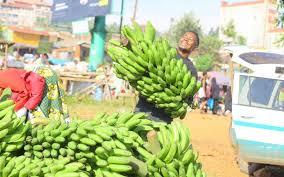
Ni mchana, mwanaume mmoja anang'ang'ana kubeba matoke. Matoke zingine zimelazwa hapo chini mbele yake. Kando yake kuna leso na kuna [CS] jacket [CS] ya [CS] red [CS]. Upande huu mwingine kuna gari limepakwa nnje. Ni [CS] colour [CS] [CS] White [CS] na milango yote imefunguliwa. Huku nyuma kwa umbali watu wengine wanatembea wengine wamebeba mifuko.